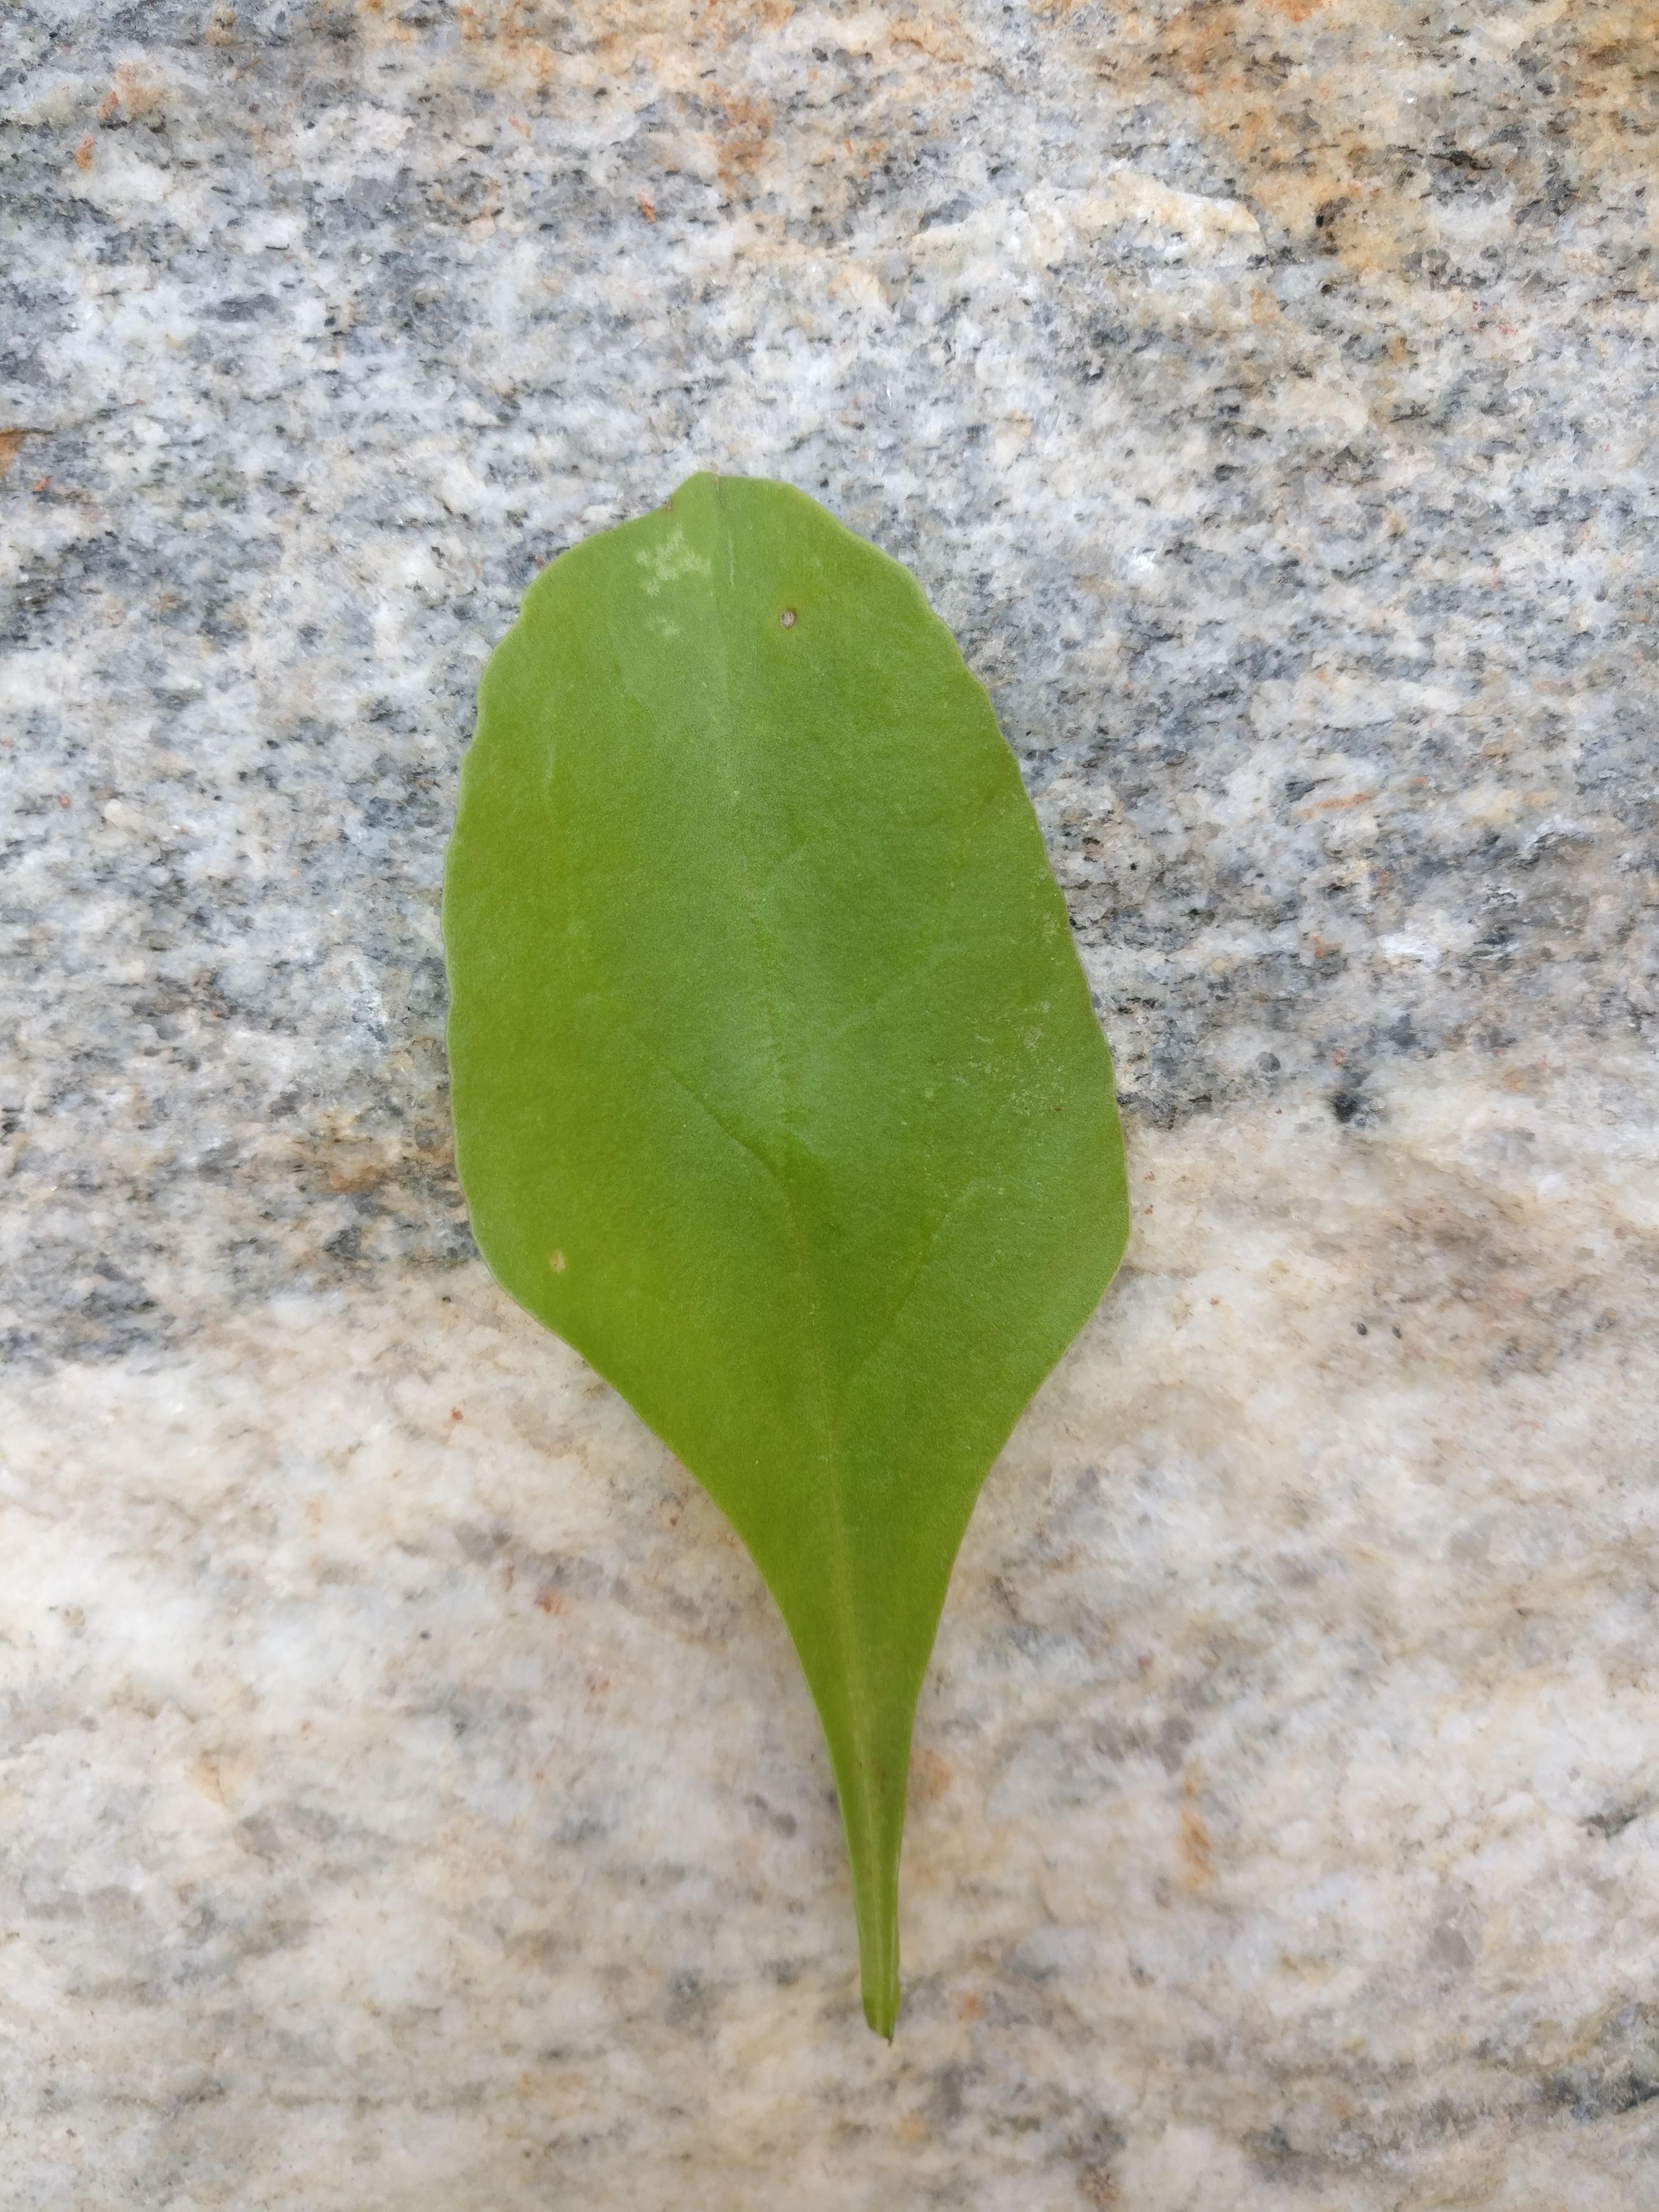
Plant: Palak(Spinach)